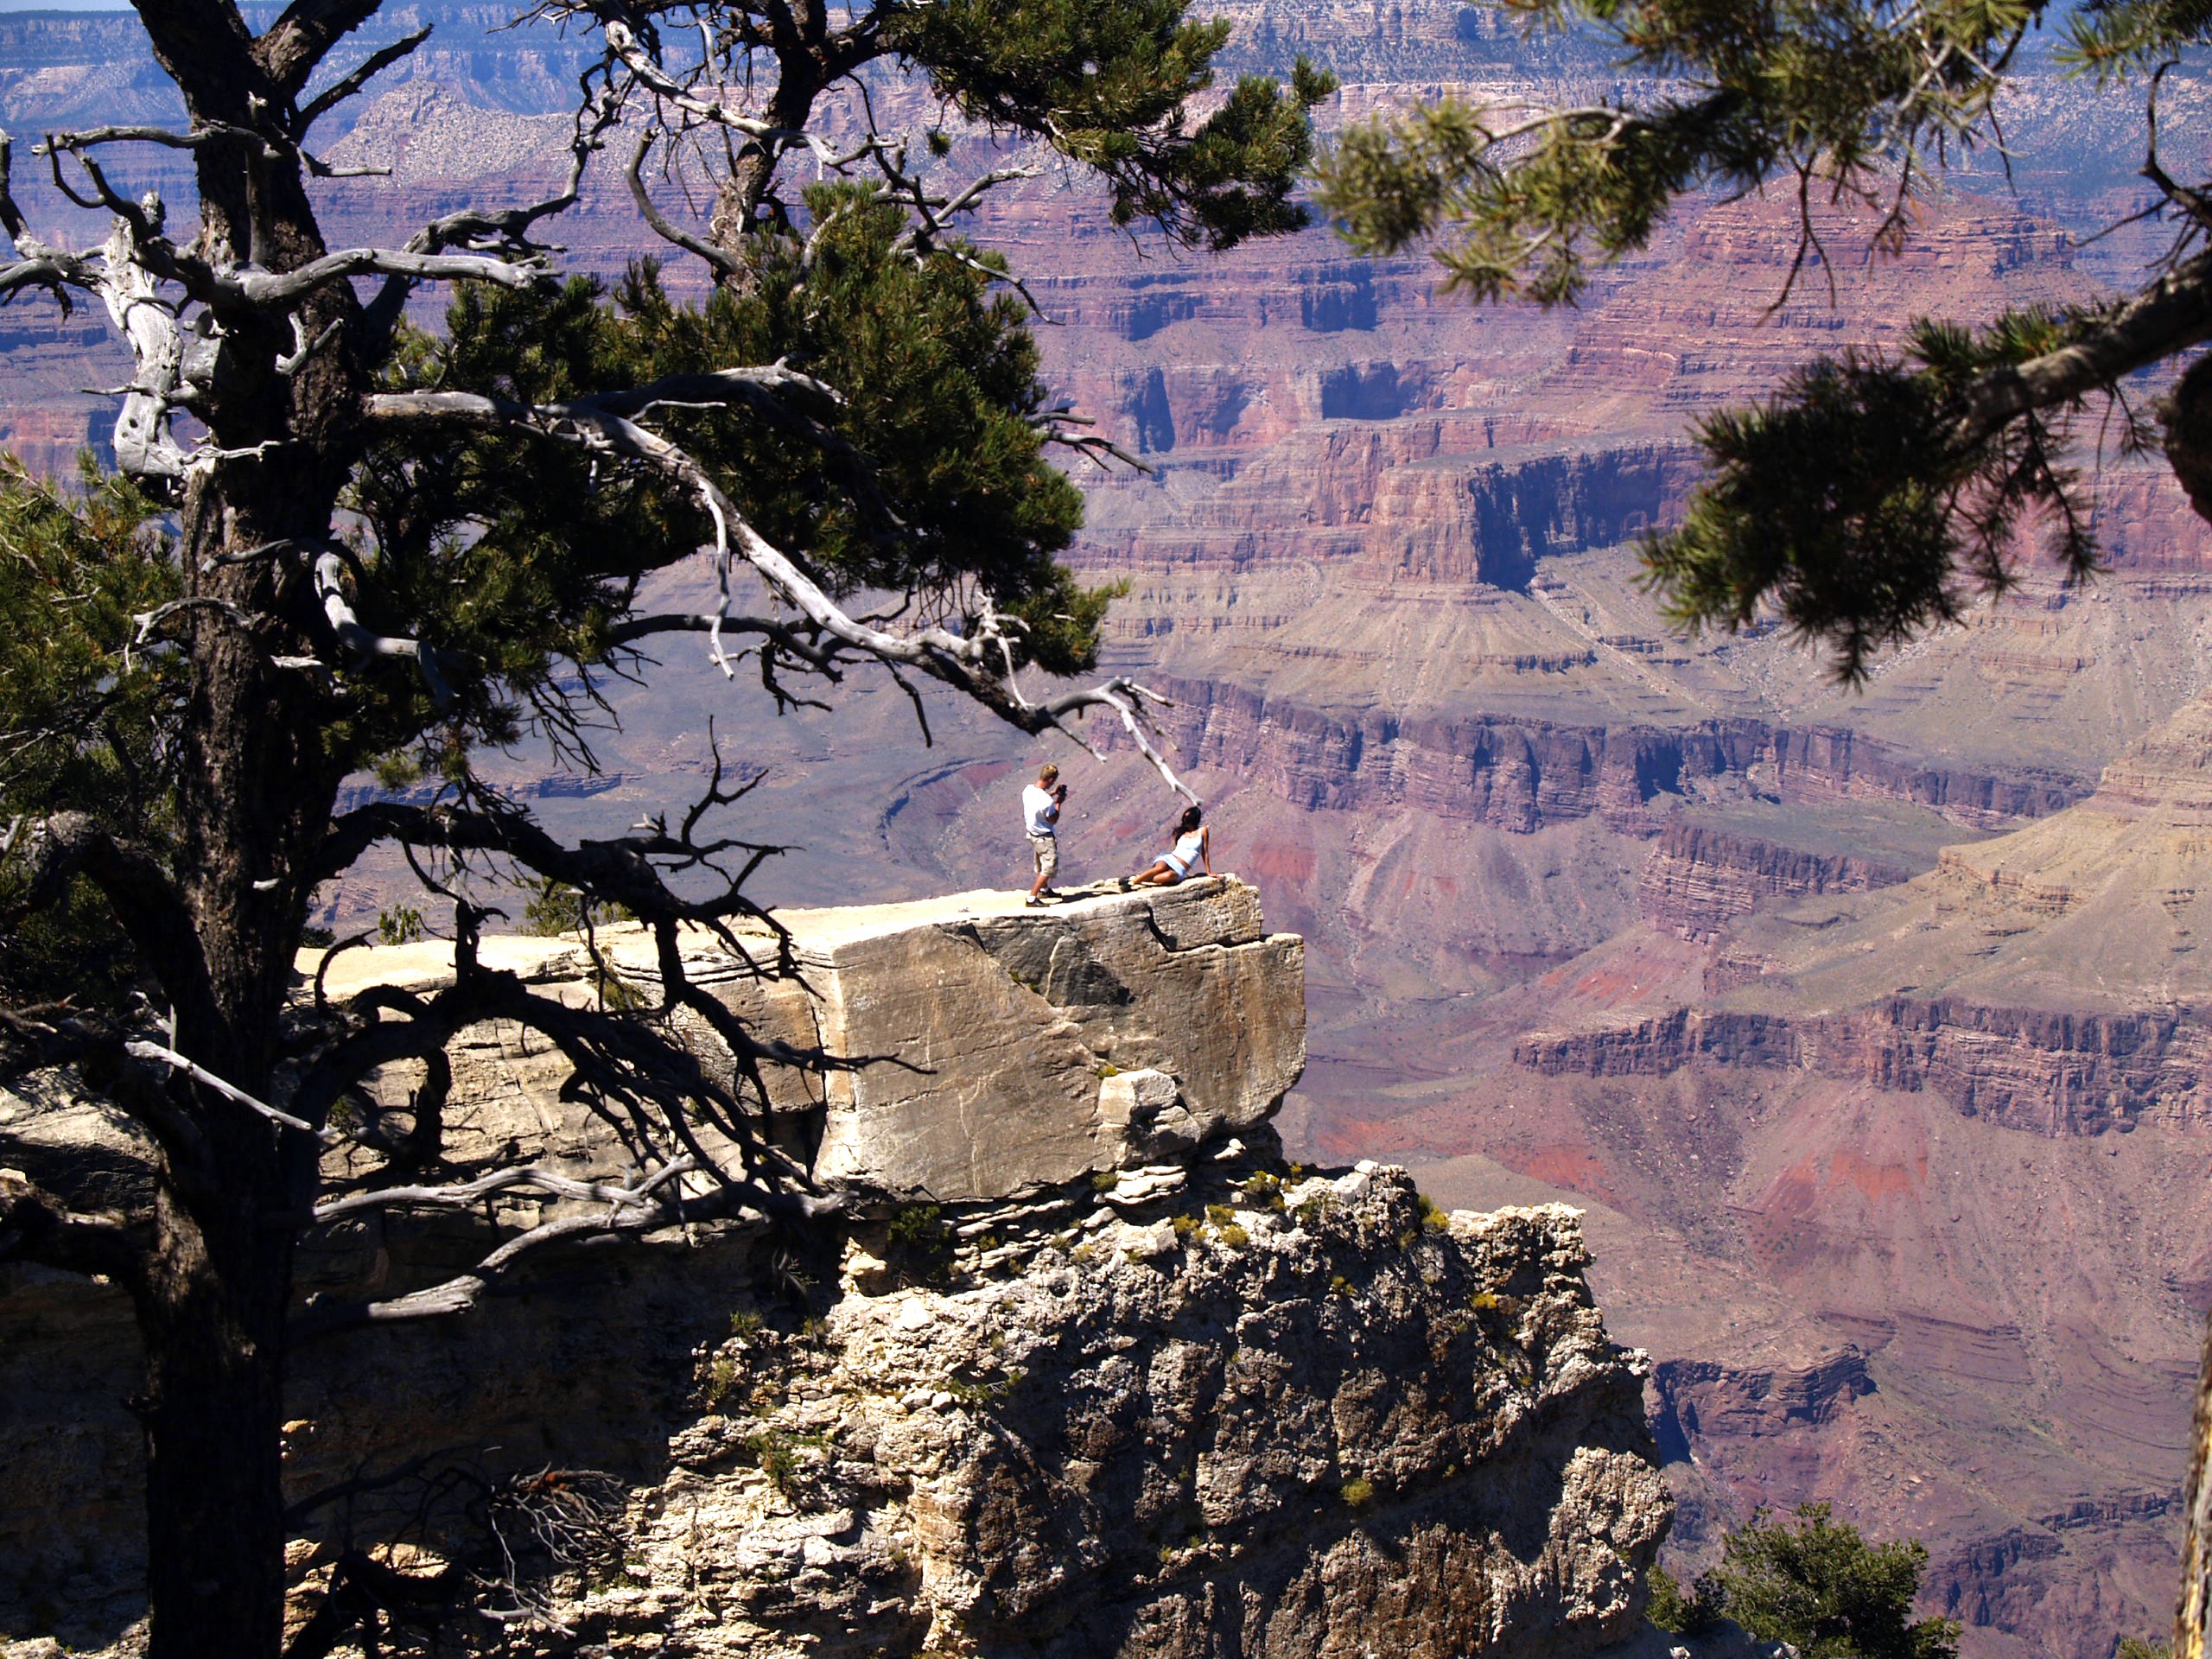
tree, rock, wilderness, flower, red, usa, canyon, grand canyon, terrain, arizona, rocks, geology, south rim, woody plant